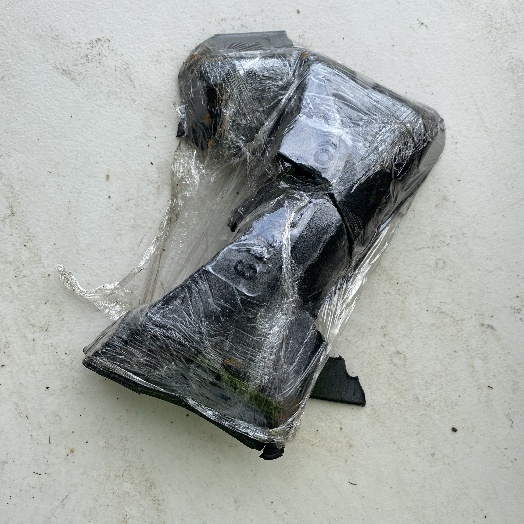
Label: Plastic